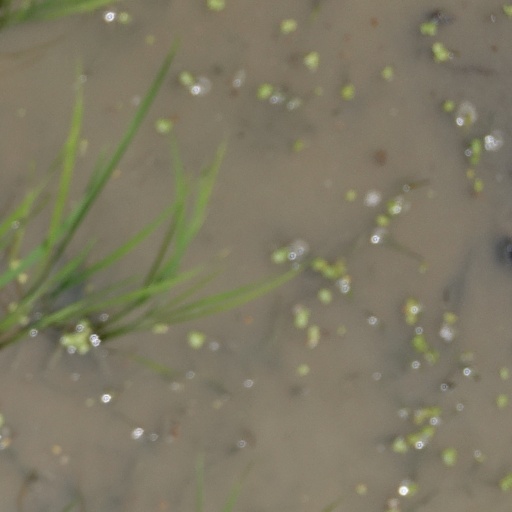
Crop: rice